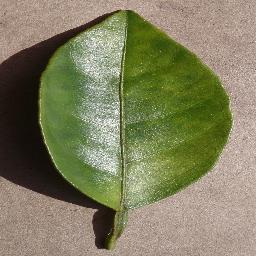
Label: Orange___Haunglongbing_(Citrus_greening)